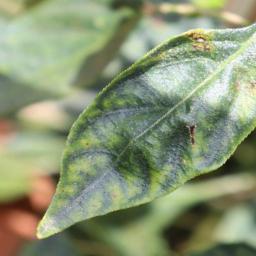
Label: healthy